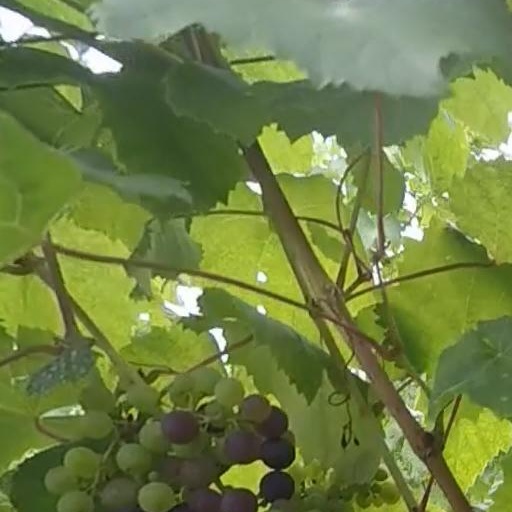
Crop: grape